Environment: real
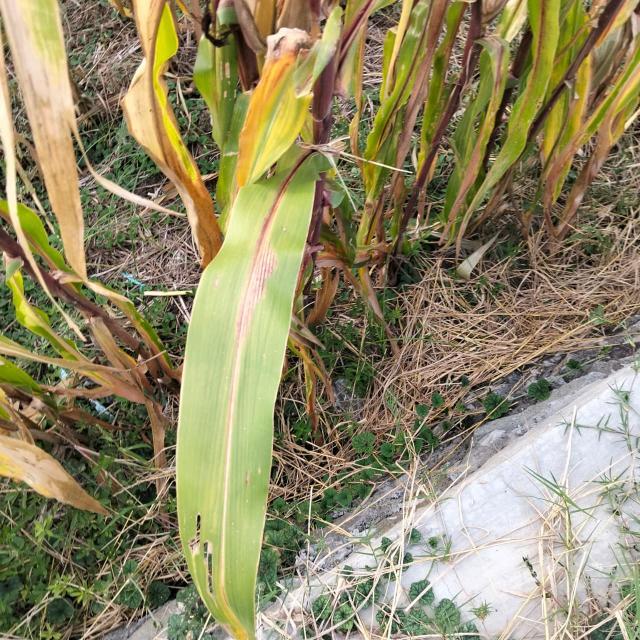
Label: phosphorus_deficiency